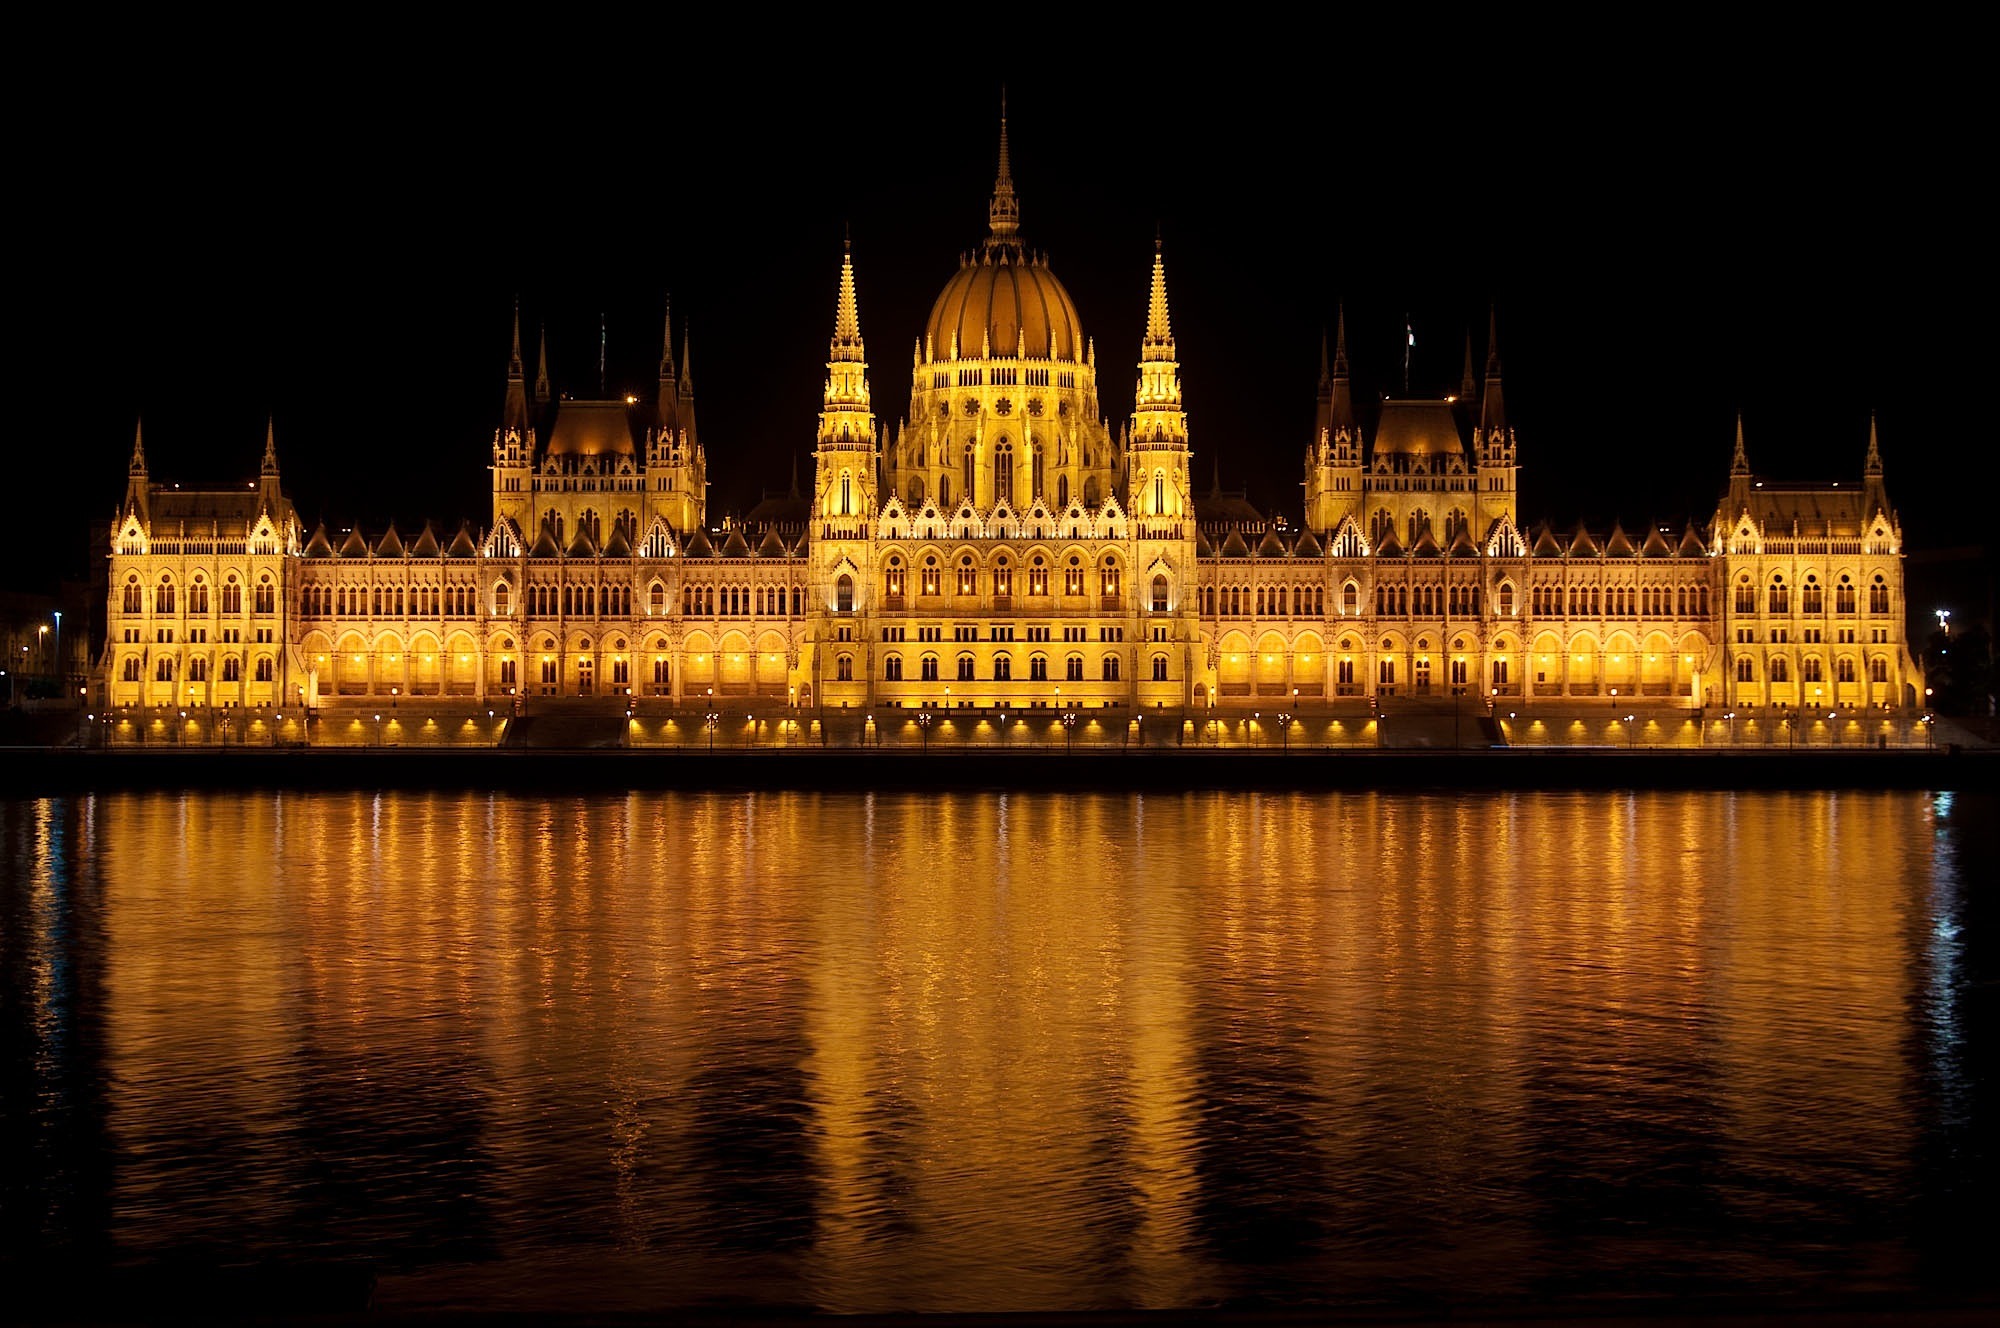
water, architecture, night, building, chateau, palace, evening, reflection, landmark, cathedral, hungarian parliament building, lights, budapest, hungary, danube river, parliament of budapest